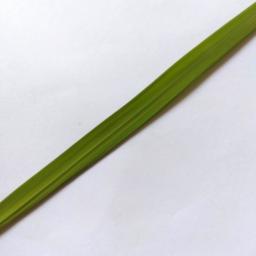
Label: Rice___Healthy